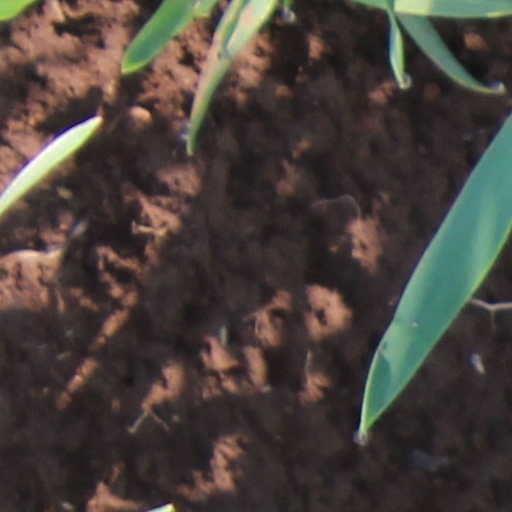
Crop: wheat